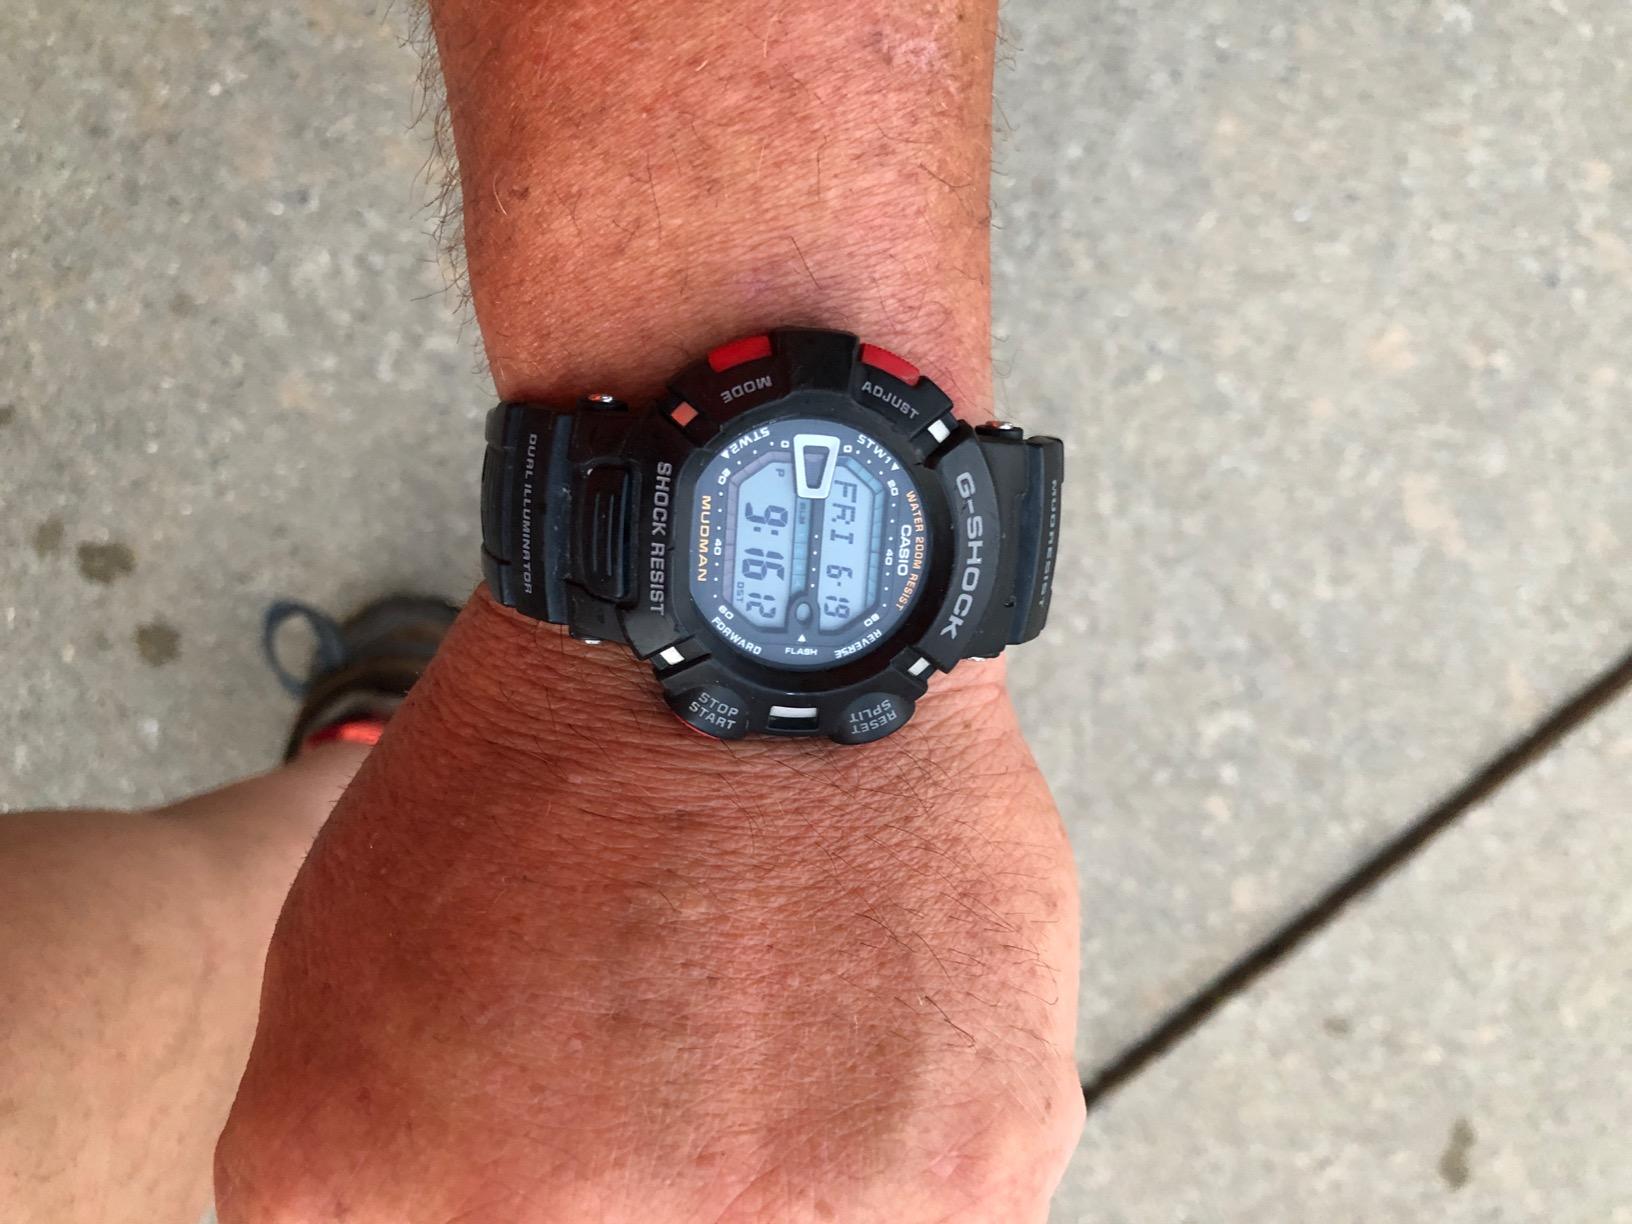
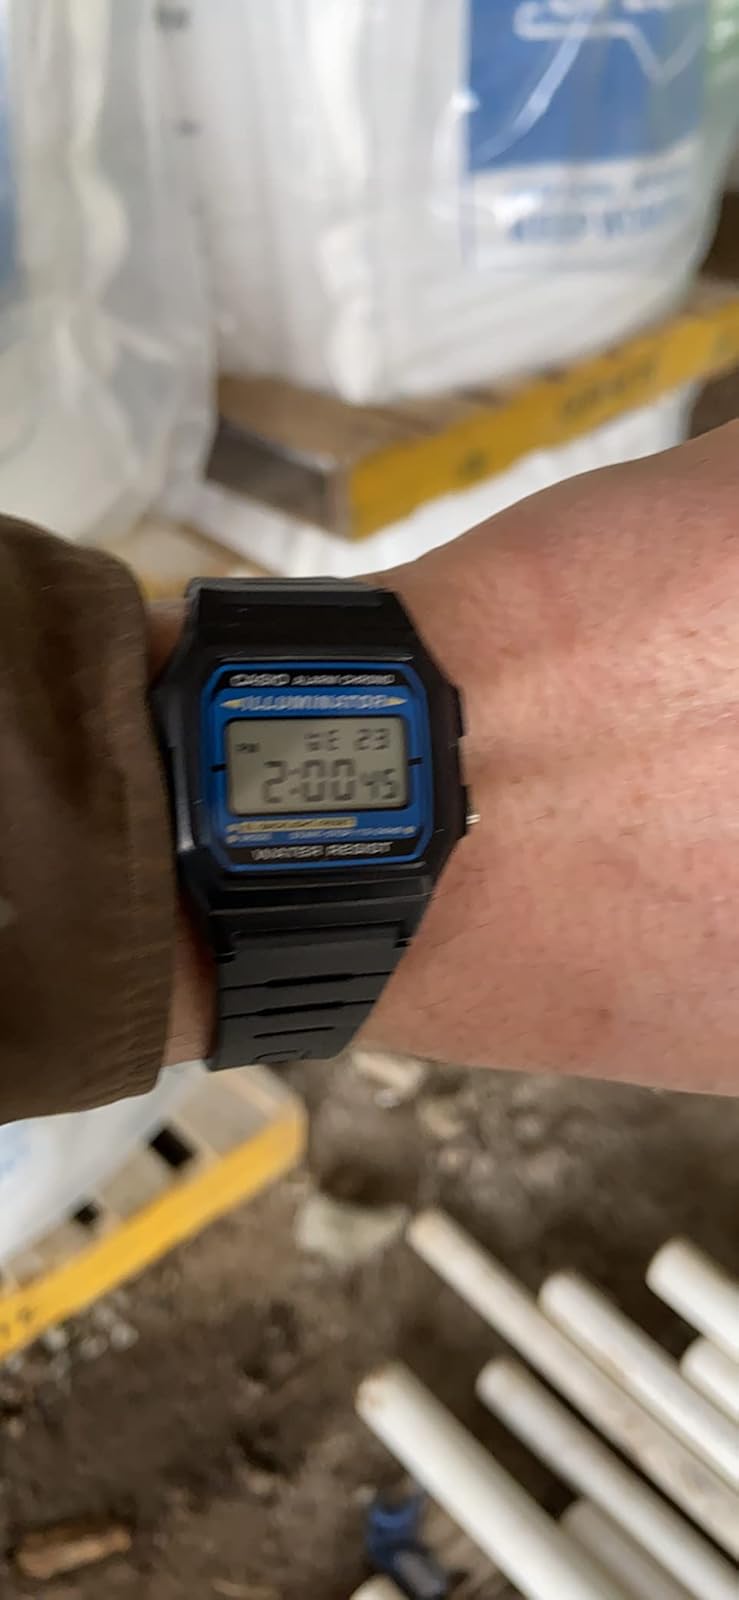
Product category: accessories_watch
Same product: no